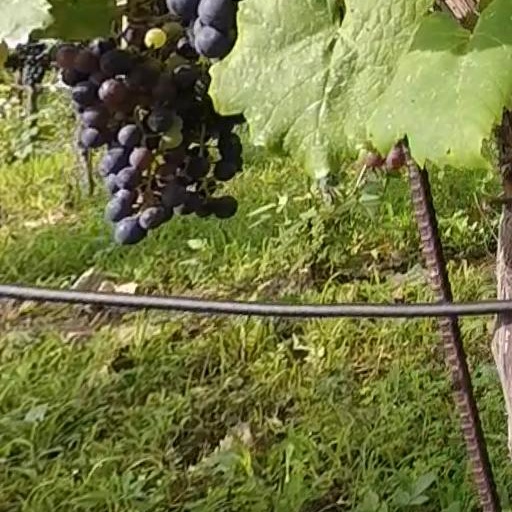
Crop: grape